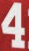
Number: 4